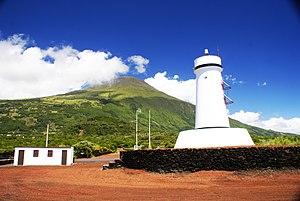
Le phare de Ponta de São Mateus est un phare situé sur le promontoire de Laje do Cavalo entre dans la municipalité de Madalena, sur l'île de Pico.